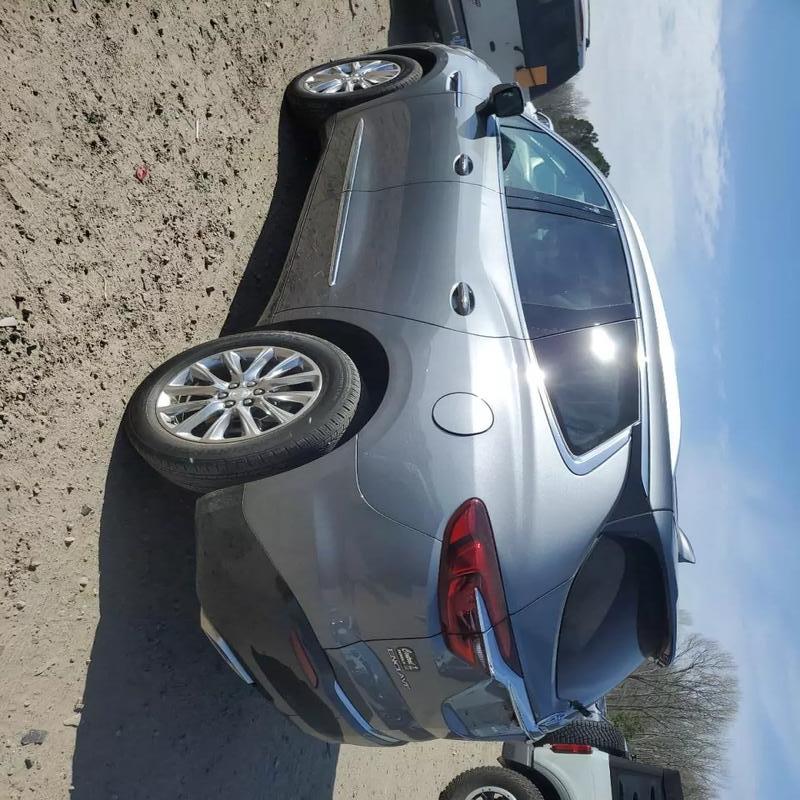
Aucun dommage détecté.
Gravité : aucun